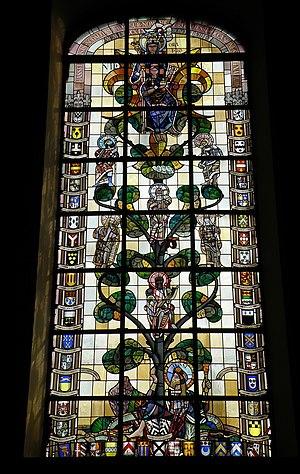
La Basilique Notre-Dame Virga-Jessé est un édifice religieux catholique sis à la rue de la Chapelle, à Hasselt, dans la province du Limbourg, en Belgique. L’église construite en 1727 sur le site d’une très ancienne chapelle attire toujours de nombreux pèlerinages mariaux. Elle fut érigée en basilique mineure en 1998 par le pape Jean-Paul II.